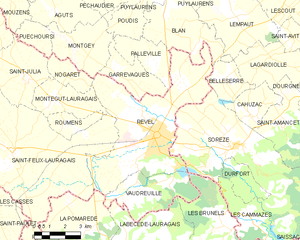
Revel est une commune française située dans le département de la Haute-Garonne en région Occitanie.